Dragon Age: Dawn of the Seeker

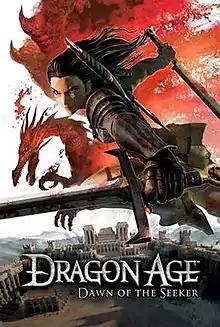

is a 2012 Japanese fantasy anime film directed by Fumihiko Sori and based on the video game series "Dragon Age". The film explores the backstory of Cassandra Pentaghast, a major character in the "Dragon Age" universe, and how she became known as the Right Hand of the Divine. It was co-produced by BioWare, EA and anime distribution company Funimation Entertainment and released in Japanese theaters on 11 February 2012.